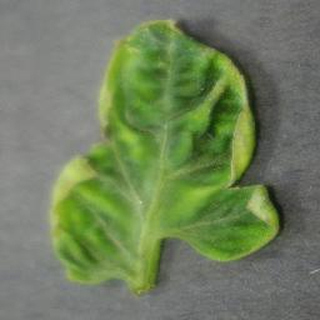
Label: tomato_yellow_leaf_curl_virus